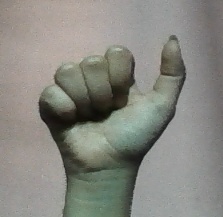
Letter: dhad